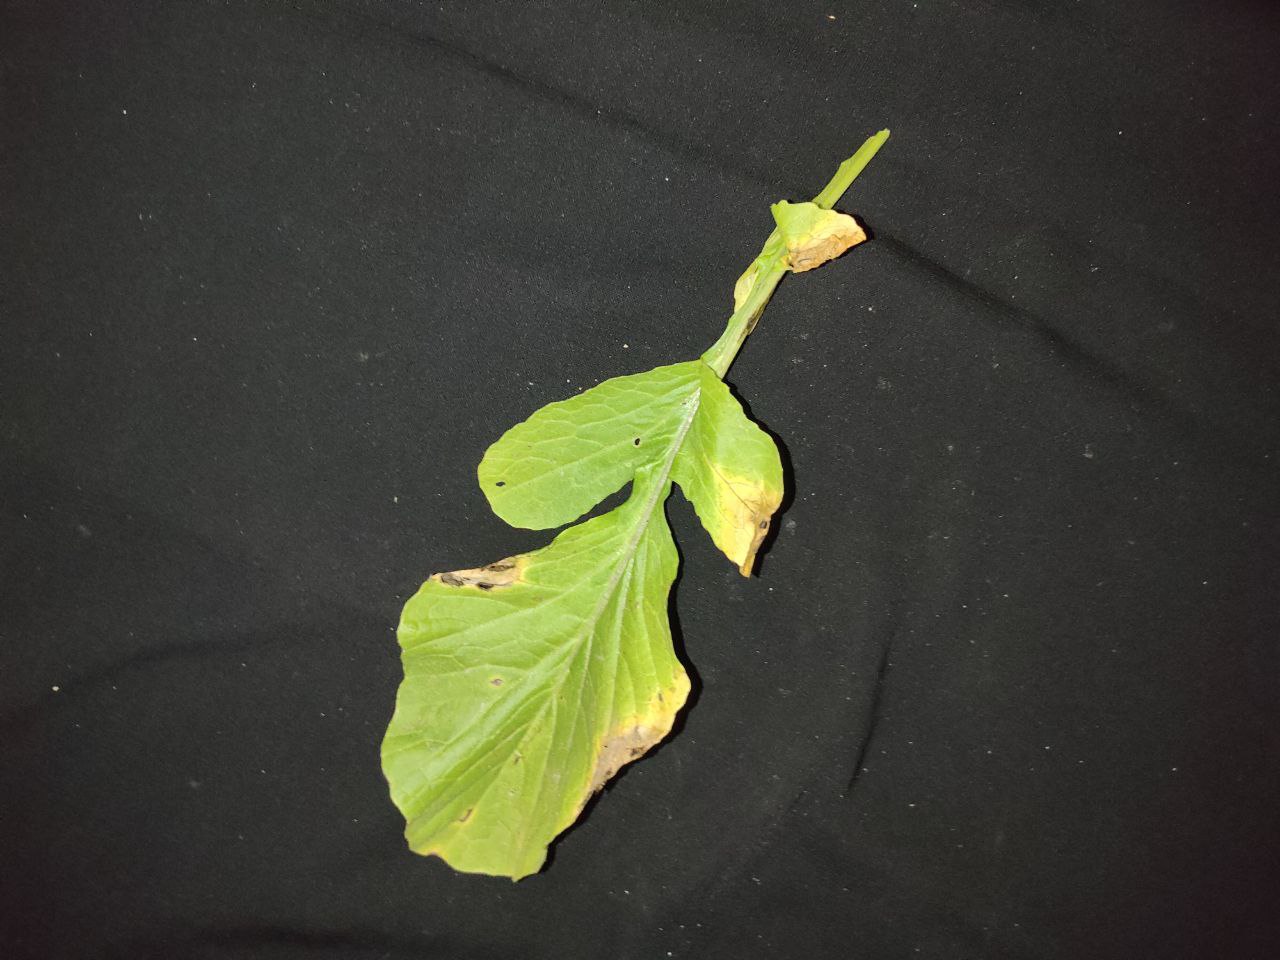
Label: Downey mildew